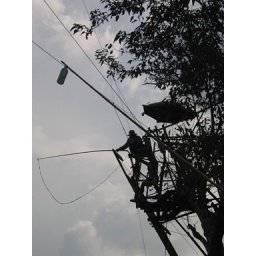
Me really high up a tree about to do the flying fox over a river in Vang Vieng, Laos